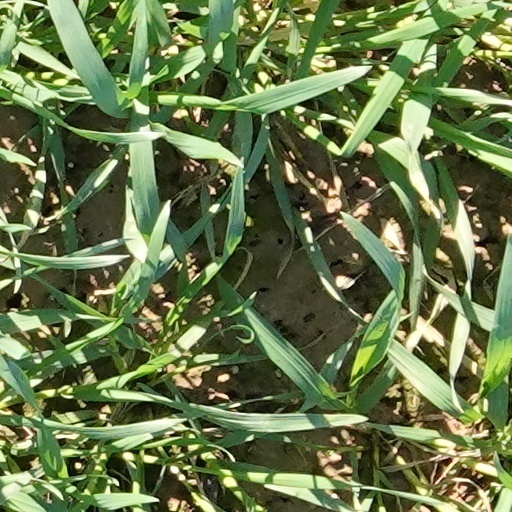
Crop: wheat